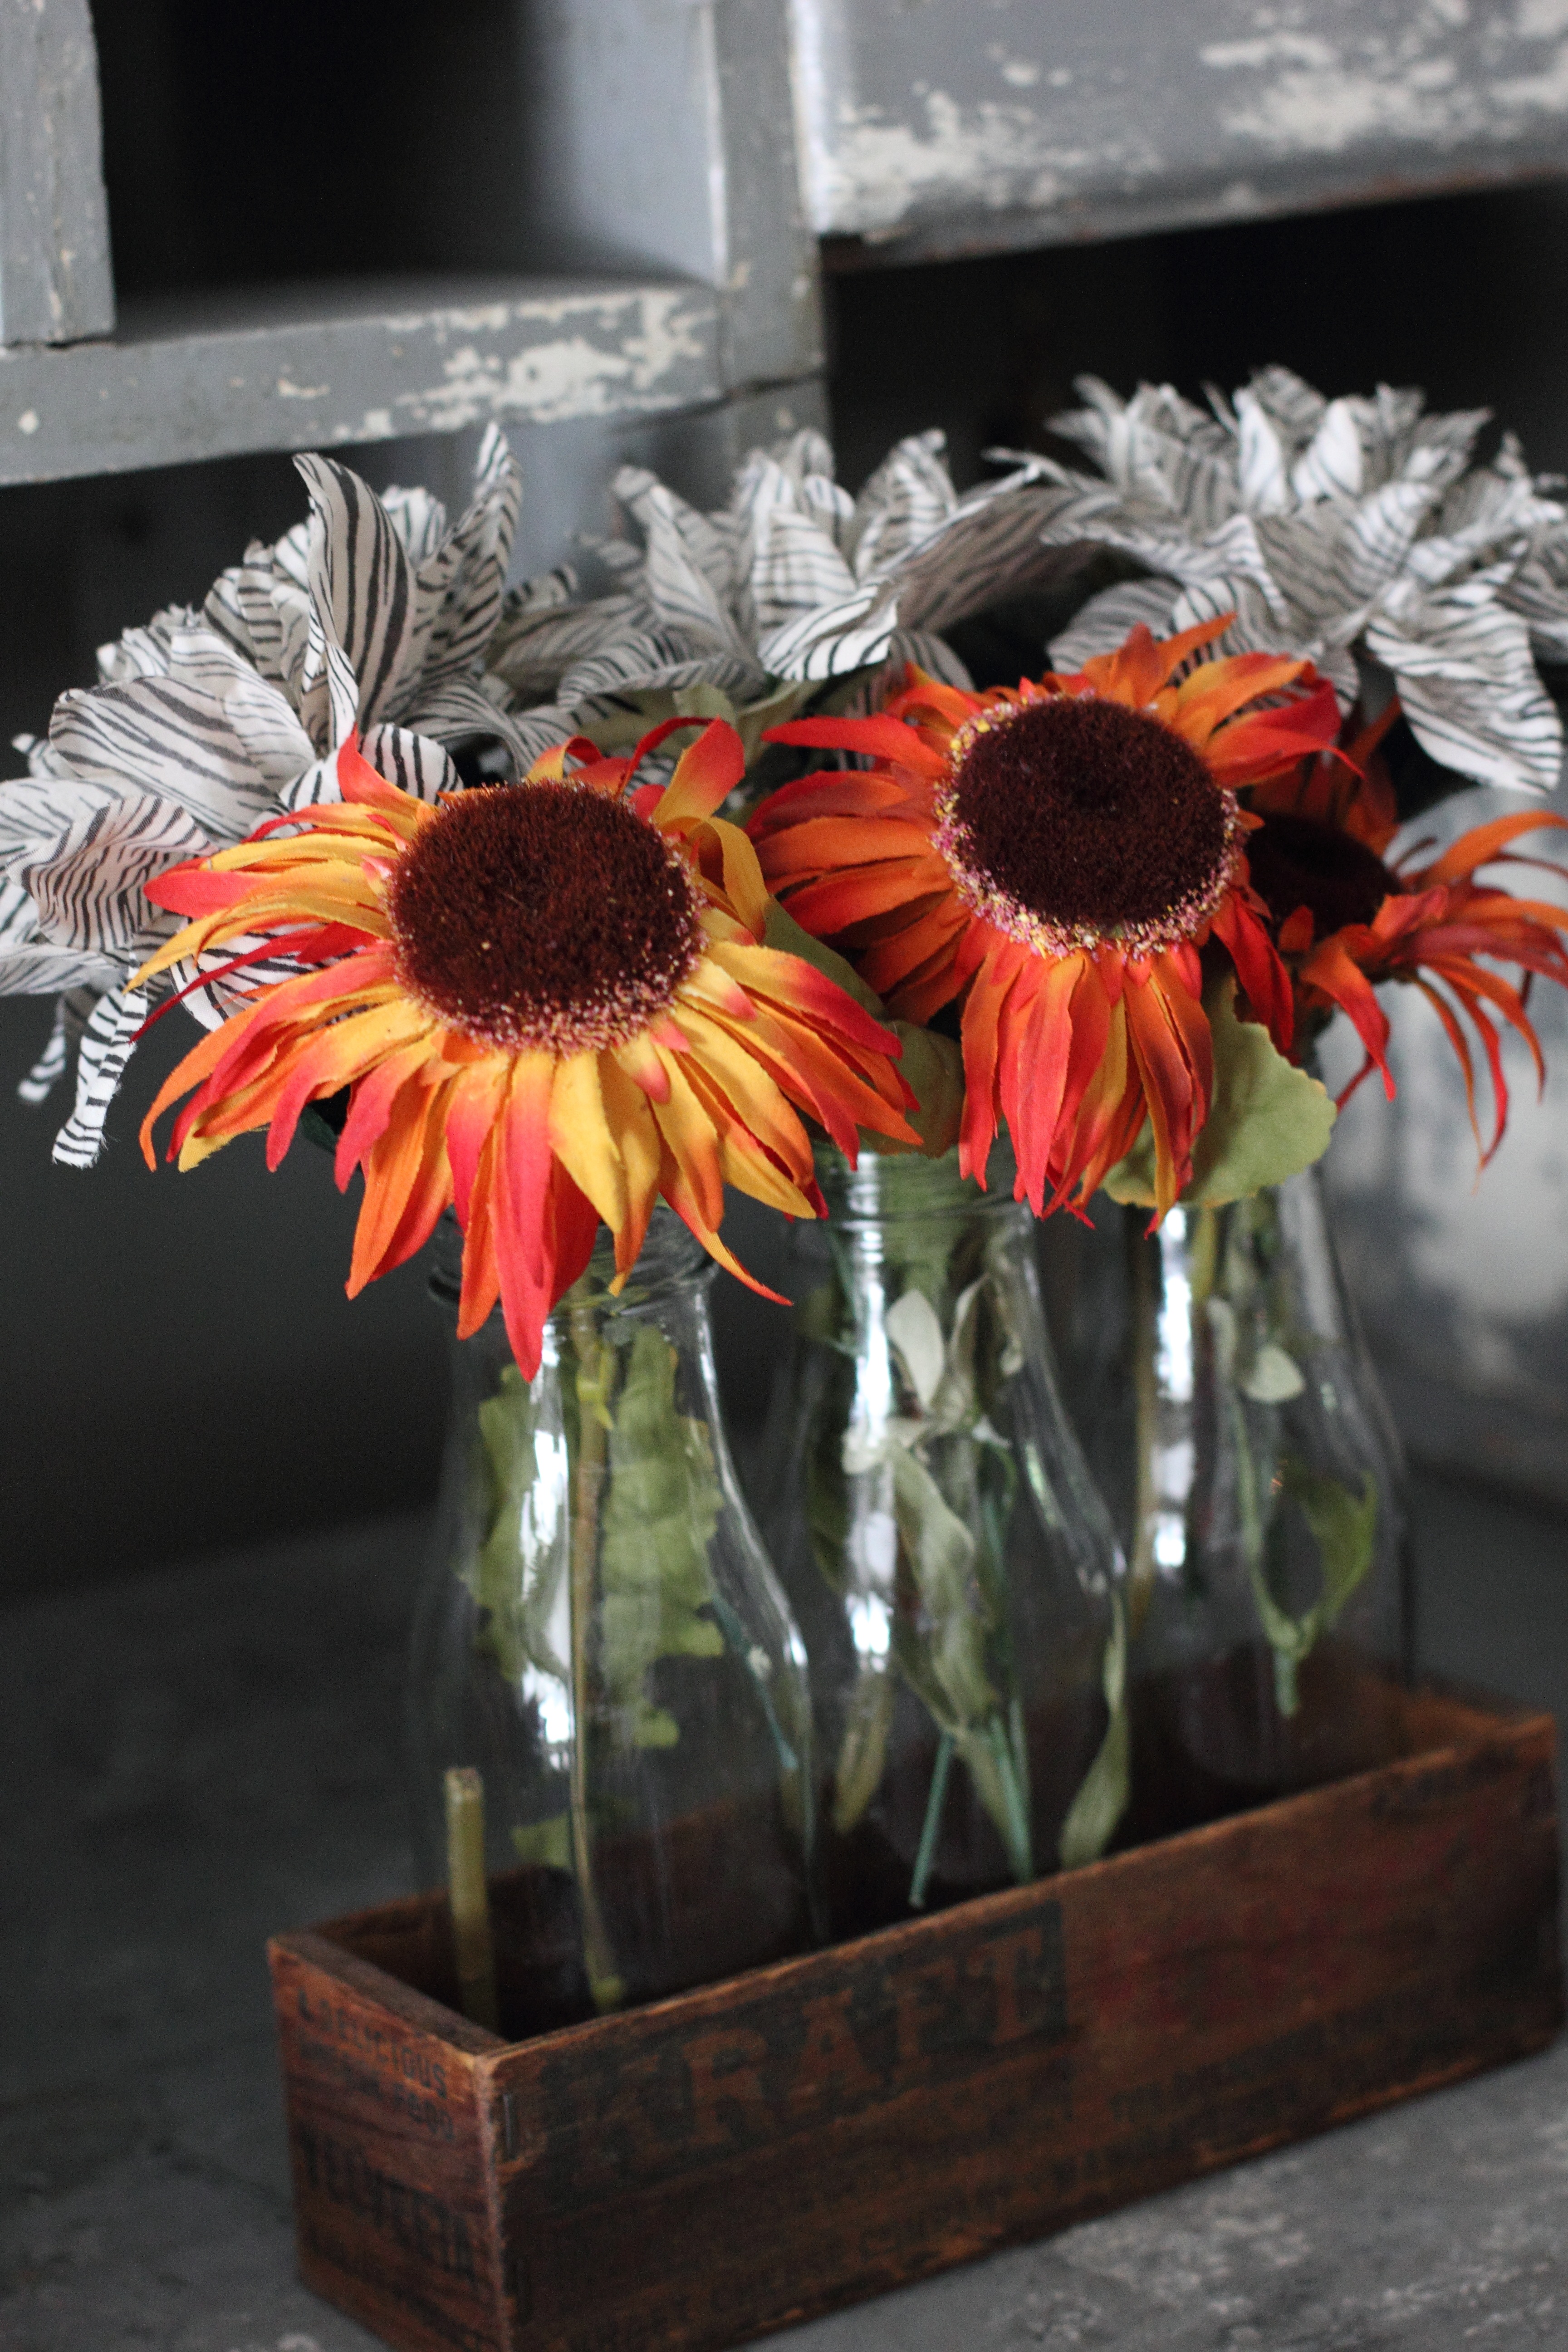
nature, plant, fall, flower, floral, orange, red, autumn, flora, art, carving, floristry, flowering plant, daisy family, flower bouquet, floral design, centrepiece, land plant, flower arranging